After first Communion

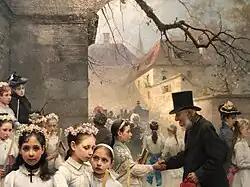

Wearing mostly dark clothes, the adults create a play of chiaroscuro, thus emphasizing the contrast between youth and old age that is always repeated in Smith's paintings and finds its meanings in positivist culture and social analysis. All characters are well researched and depicted, as they say, with marked "atelier" realism, although there is no lack of atmospheric effects, here highlighted by the warm brightness of the background on the right where the buildings and sky fade into the distance.